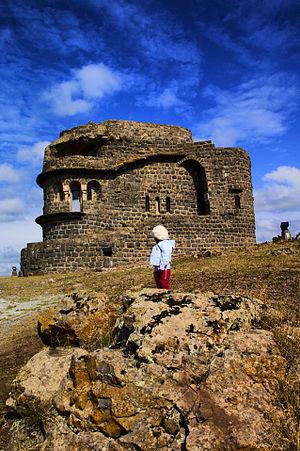
Koumanovo ou Kumanovë est une municipalité et une ville du nord de la Macédoine du Nord. La municipalité comptait 105 484 habitants en 2002 et couvre 509,48 km². La ville en elle-même comptait alors 70 842 habitants, le reste de la population étant réparti dans les villages alentour.